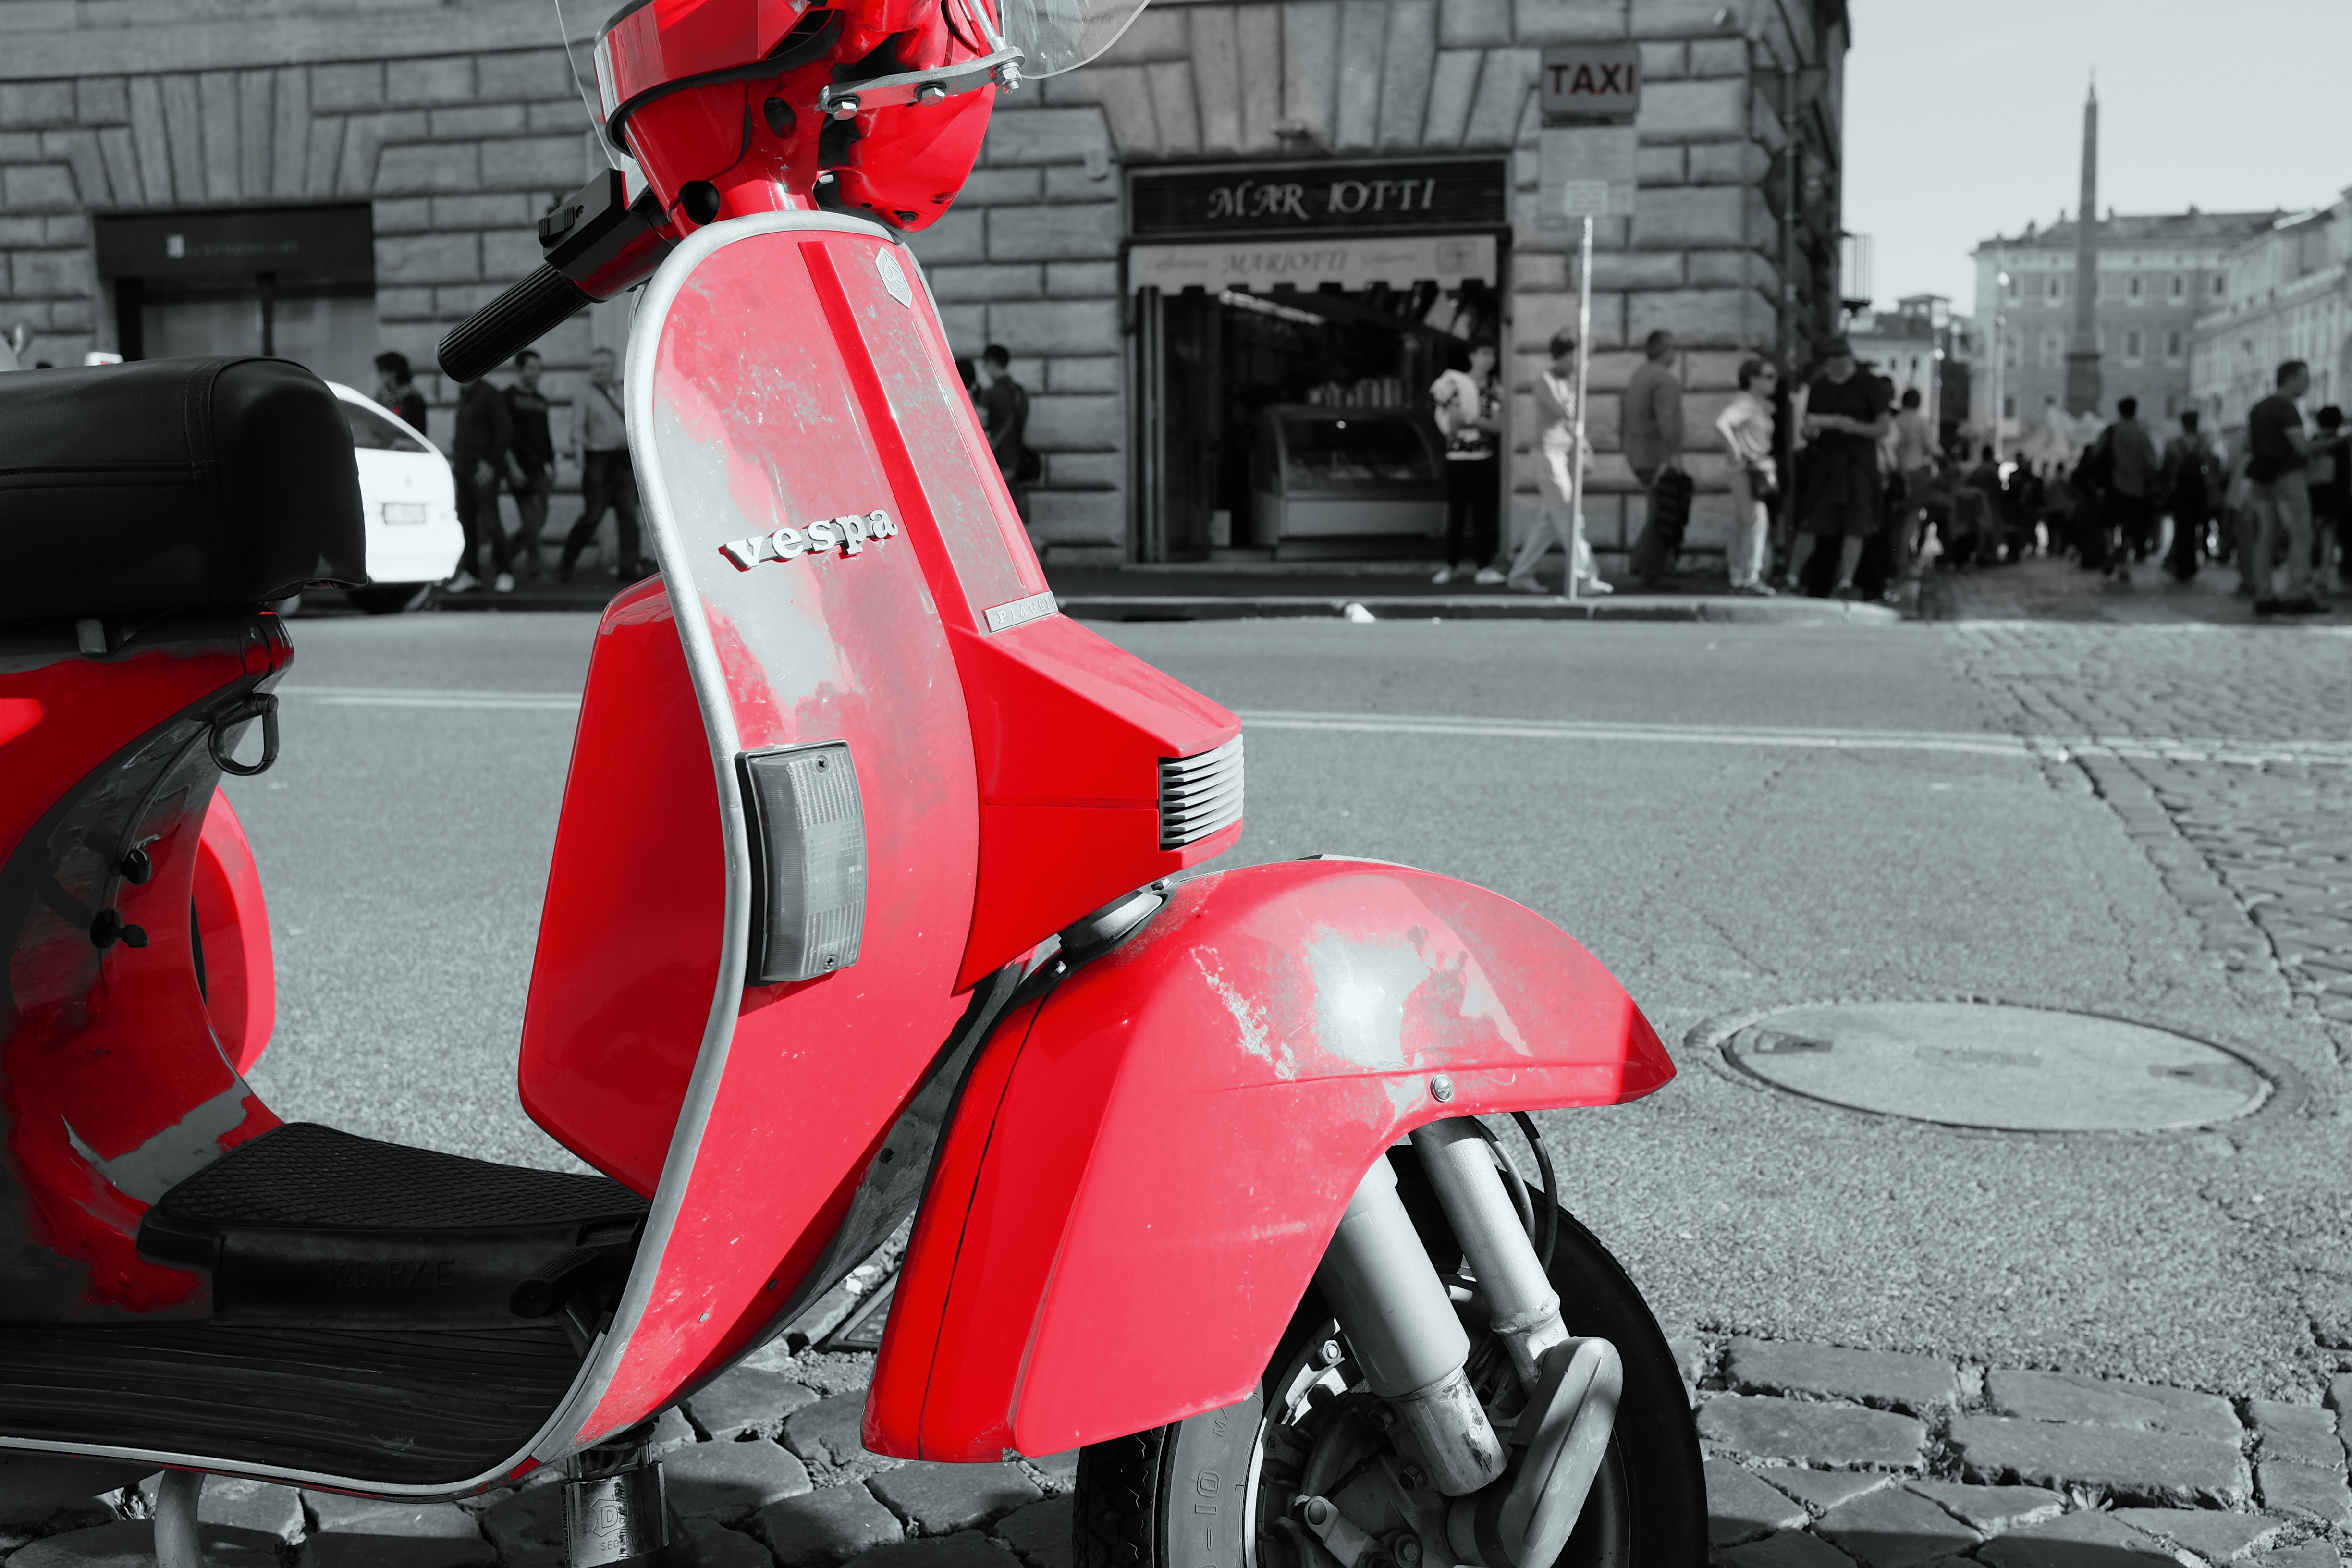
red, motor vehicle, scooter, vehicle, automotive design, vespa, automotive lighting, mode of transport, pink, wheel, car, fender, photography, automotive wheel system, street, moped, automotive tire, automotive exterior, headlamp, rim, honda, road